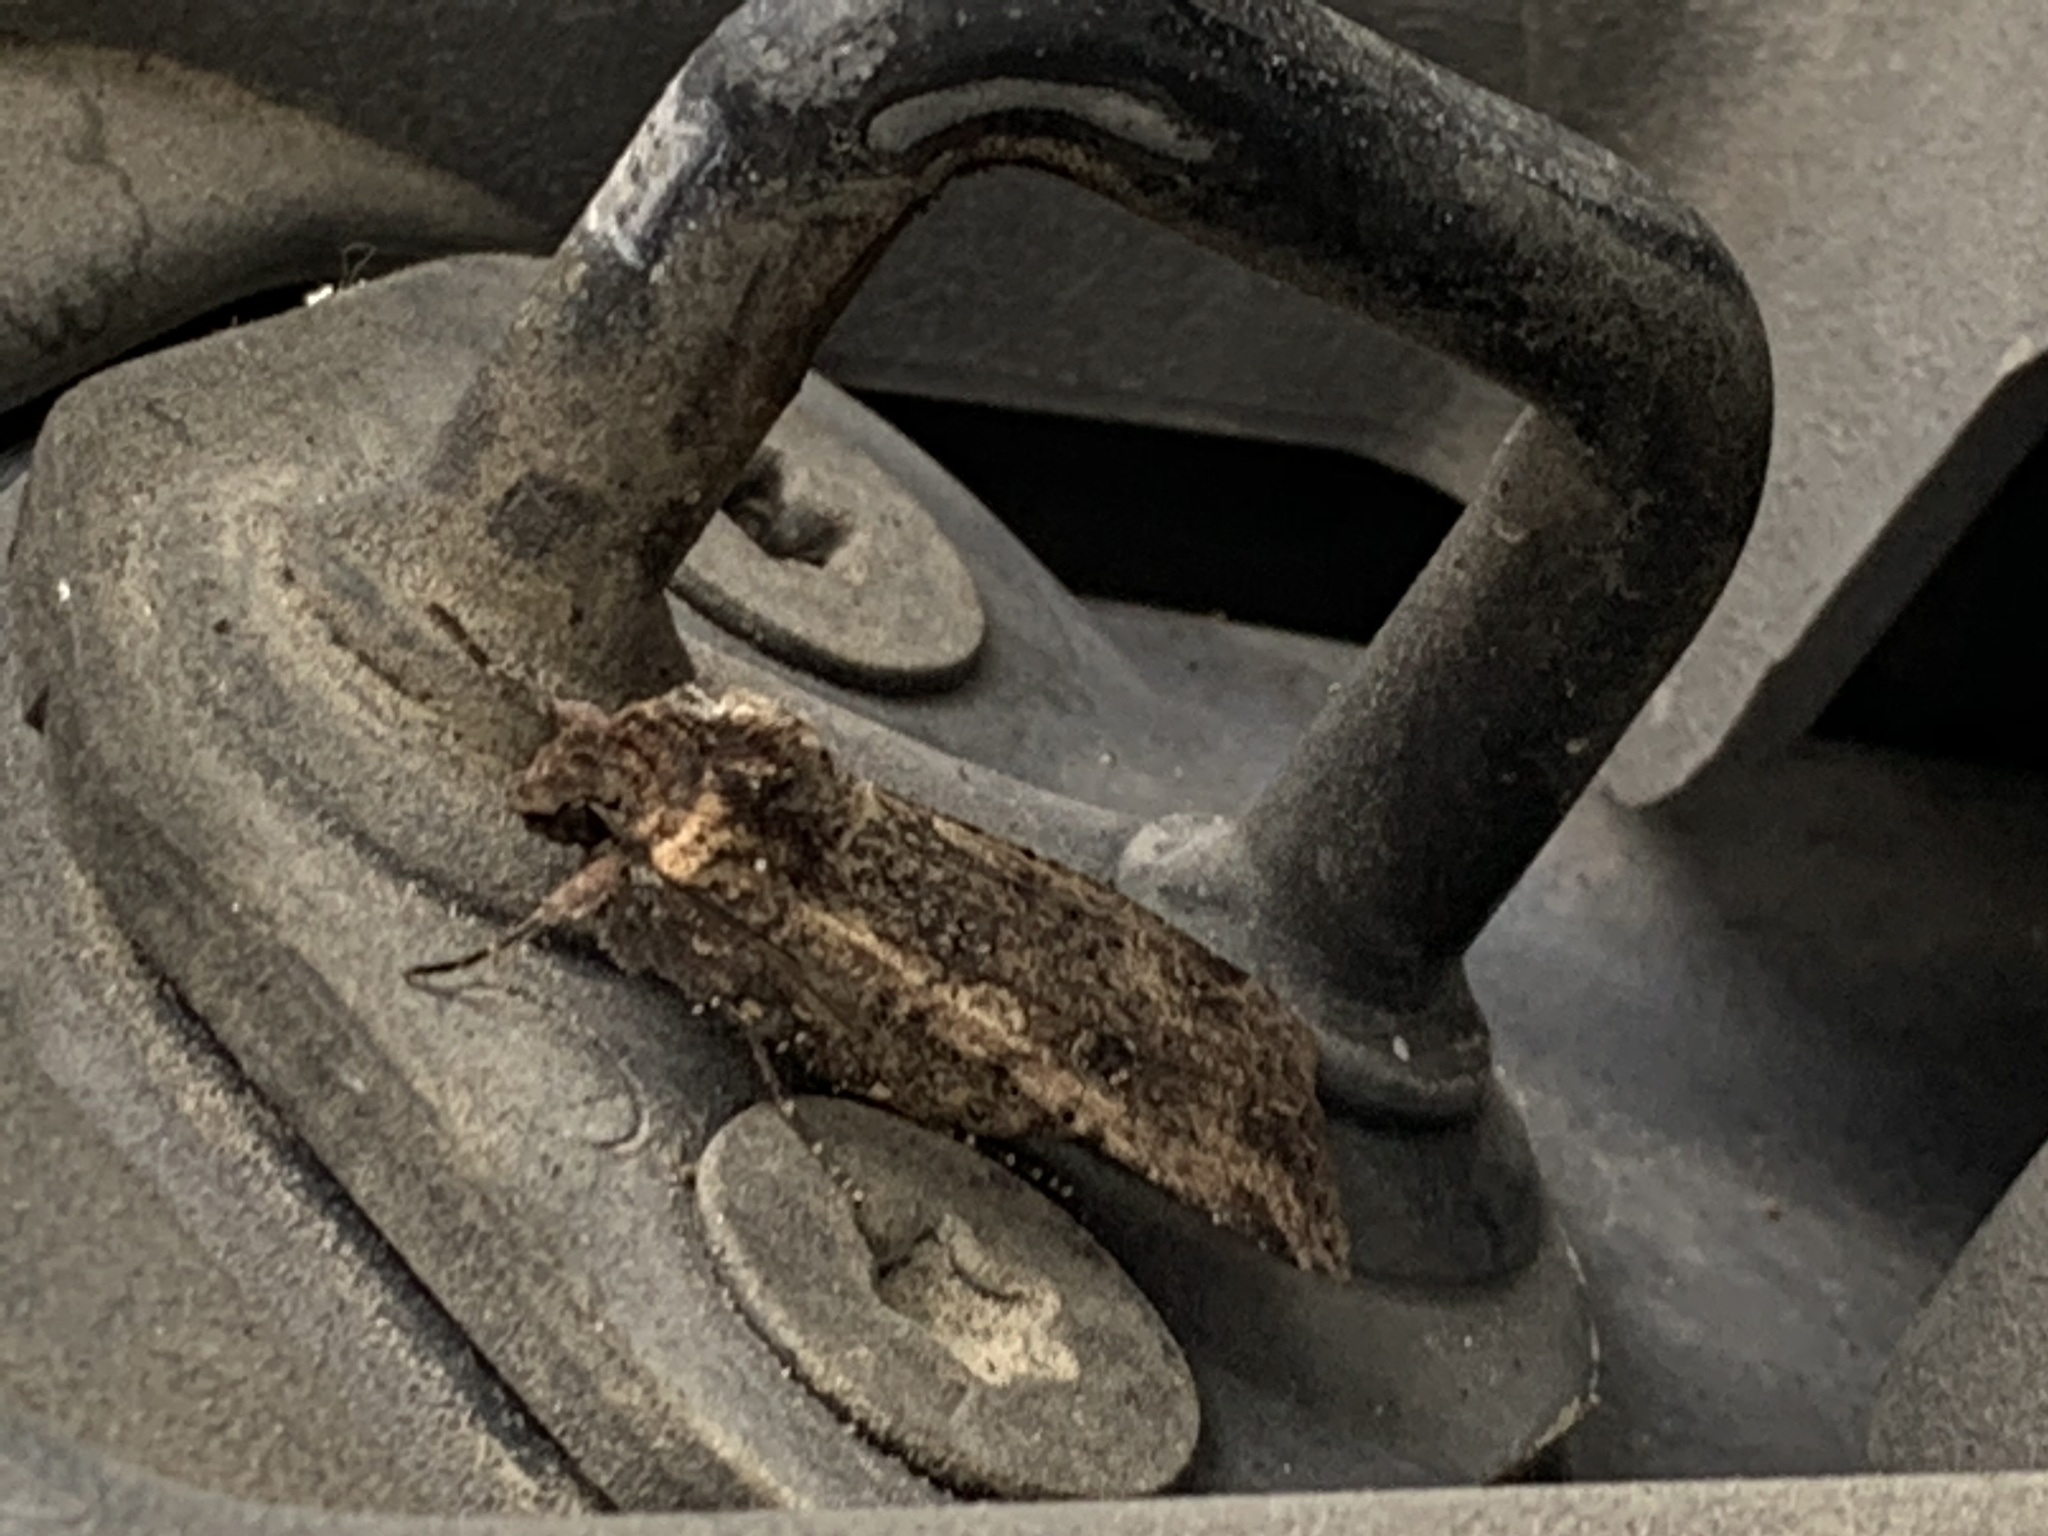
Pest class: cutworms